Vukovar

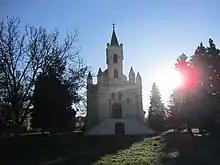
Neogothic Paunović Family Mausoleum

UNTAES headquarters were initially located at the United Nations Protection Force headquarters in Zagreb but the idea of priority of the administration was to move it to eastern Croatia. Croatian Government offered Osijek for that purpose but the administration refused it since it wanted to locate it on the territory under its control leading to selection of Vukovar. United States Secretary of State Madeleine Albright visited Vukovar in early 1996 to express her support to the process of reintegration where she was attacked by the Serbian population with eggs and stones at the local market. UNTAES facilitated reintegration by gradual transition and invitation of Croatian officials so that in late 1996 President of Croatia Franjo Tuđman visited Vukovar for the first time where he participated in the meeting between Serb and Croat delegation. President Tuđman visited Vukovar again on 8 June 1997, in what was known as the "Train of Peace".